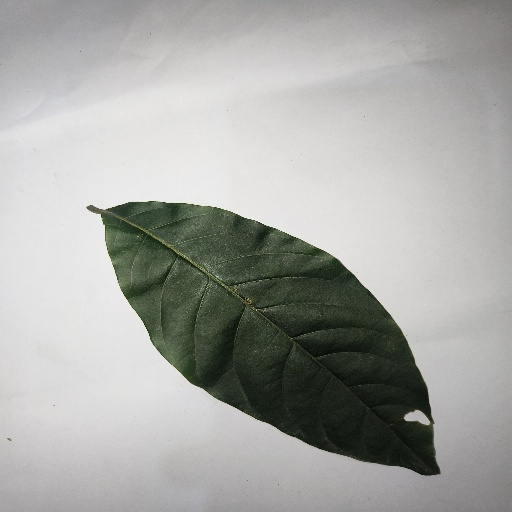
Species: HariTaki
Leaf condition: Shot Hole